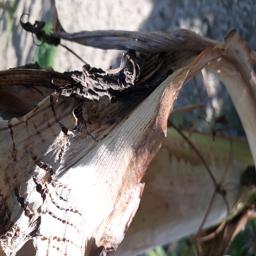
Label: BACTERIAL SOFT ROT